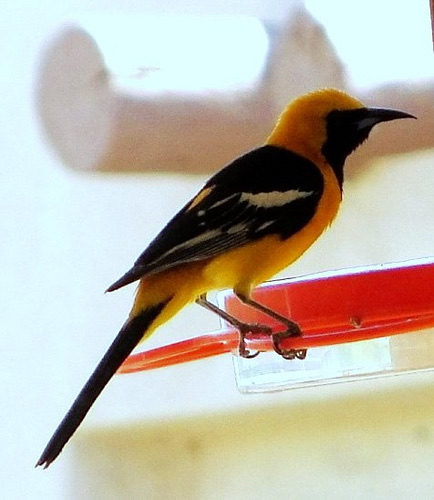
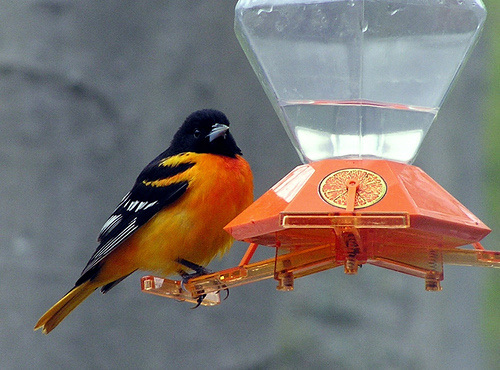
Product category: misc
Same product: yes